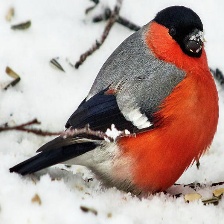
Species: EURASIAN BULLFINCH
Scientific name: PYRRHULA PYRRHULA